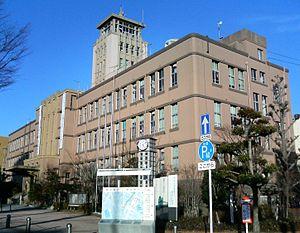
Ōmuta est une ville située dans la préfecture de Fukuoka, sur l'île de Kyūshū, au Japon.